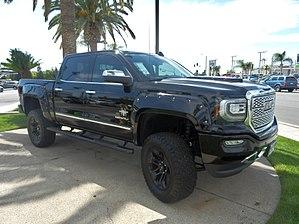
Le GMC Sierra est un nom donné à deux pick-up qui dérivent des Chevrolet C/K et Chevrolet Silverado.